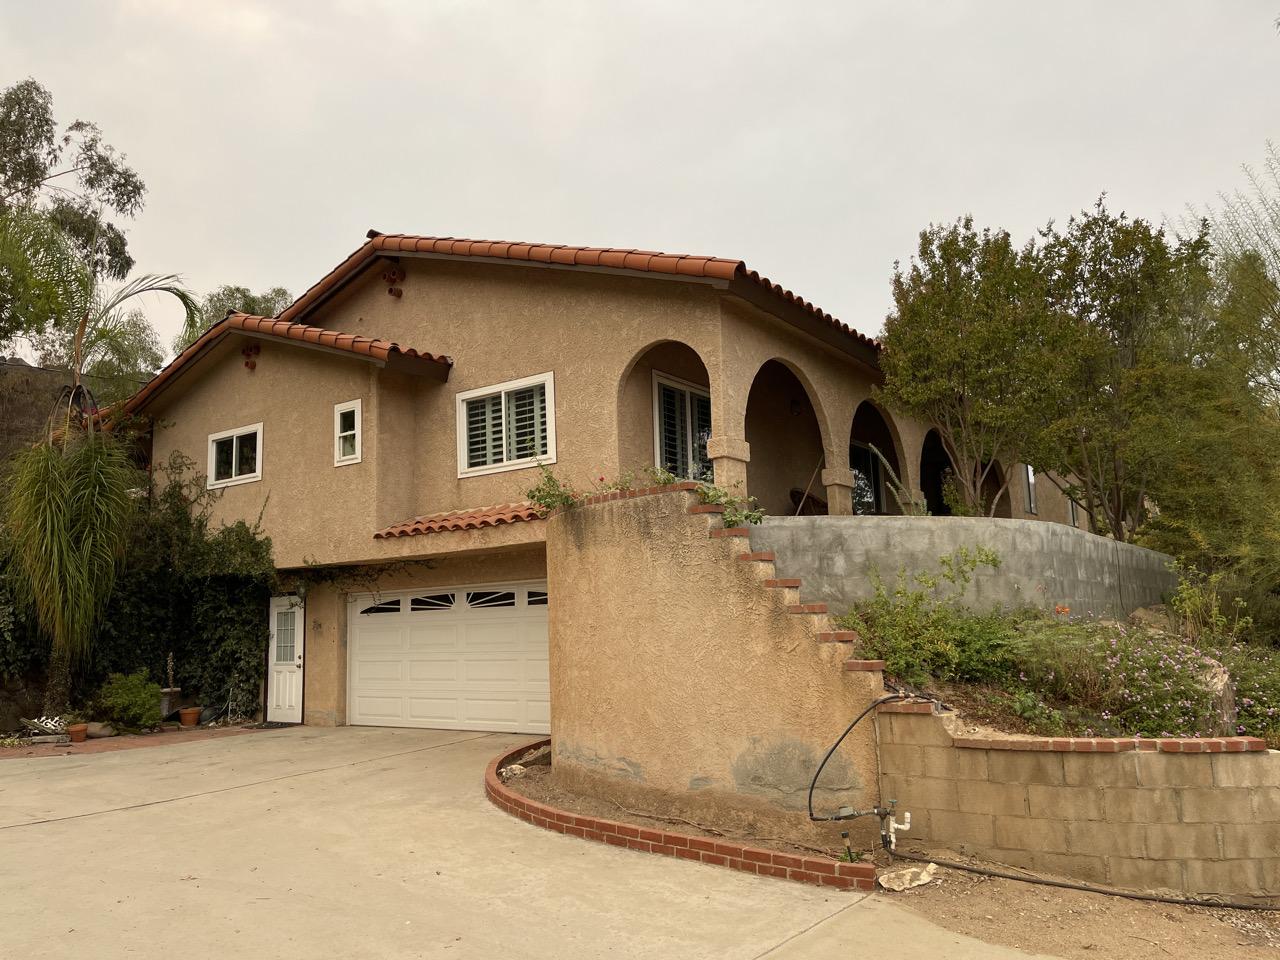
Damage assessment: no_damage